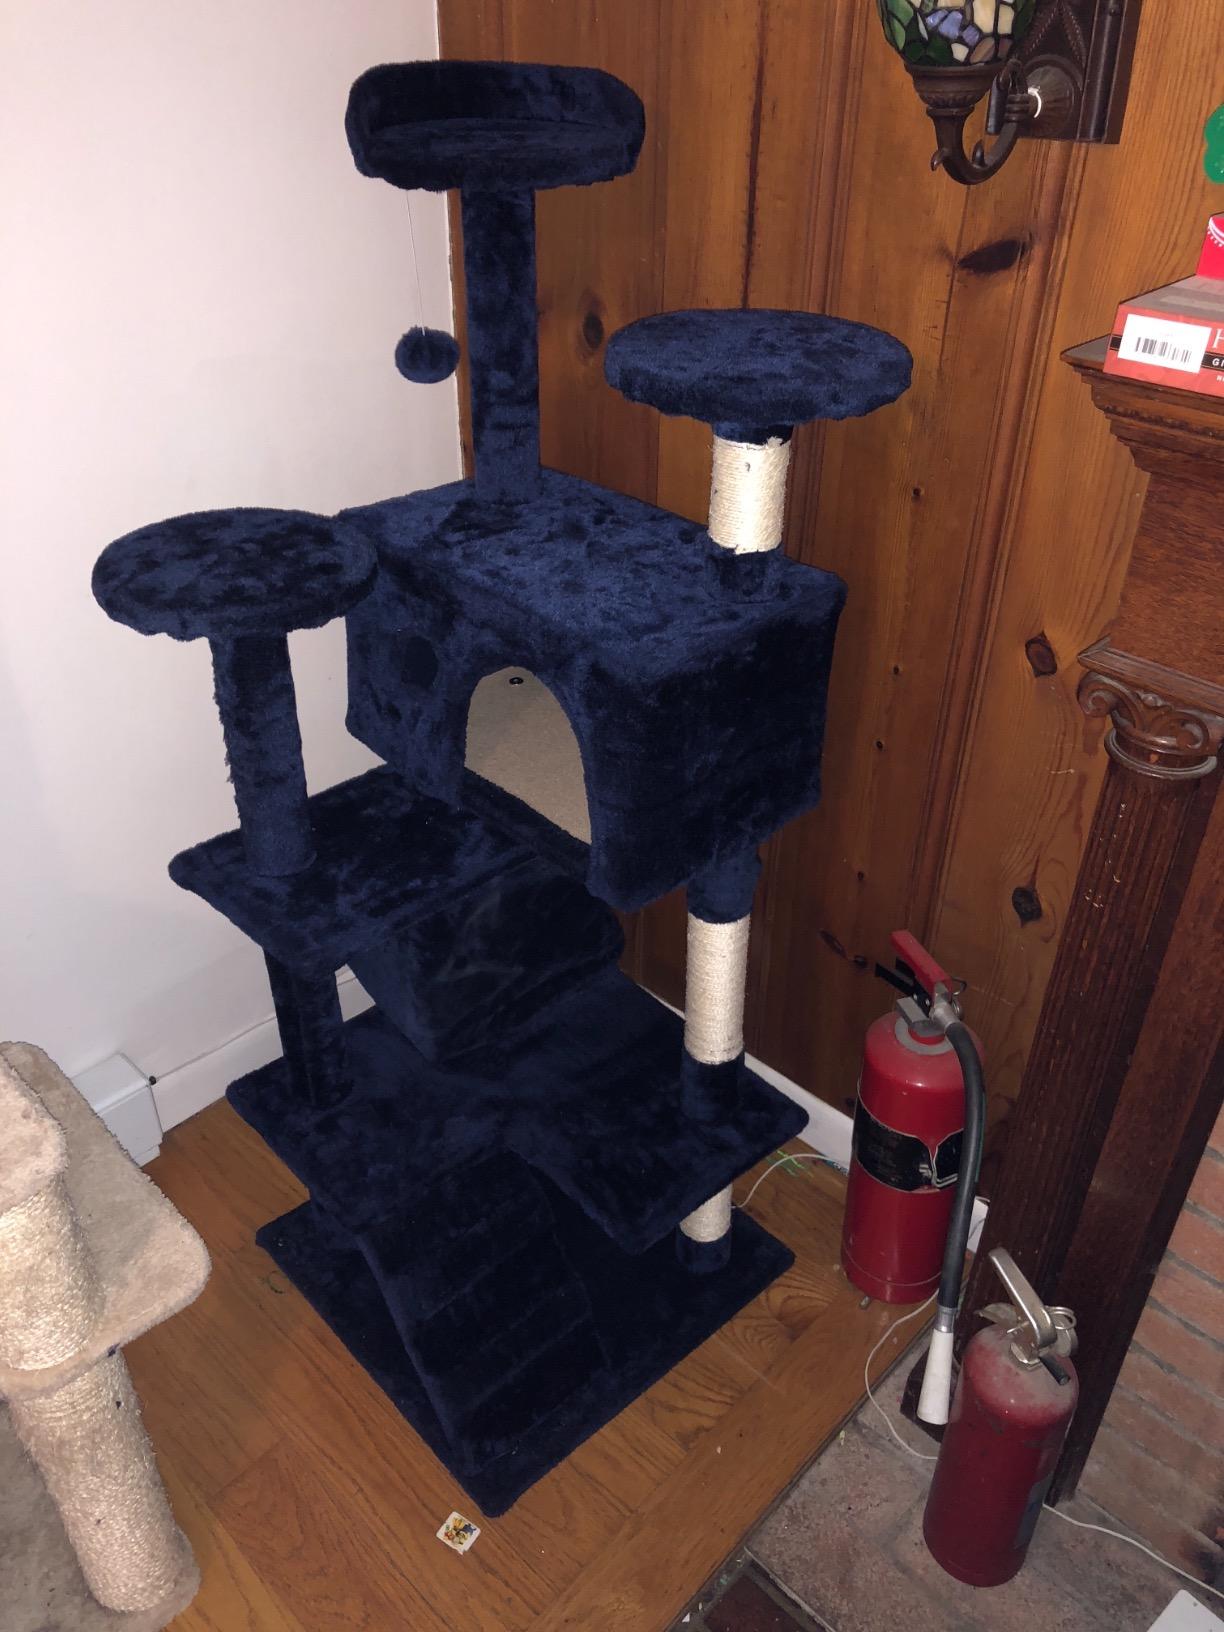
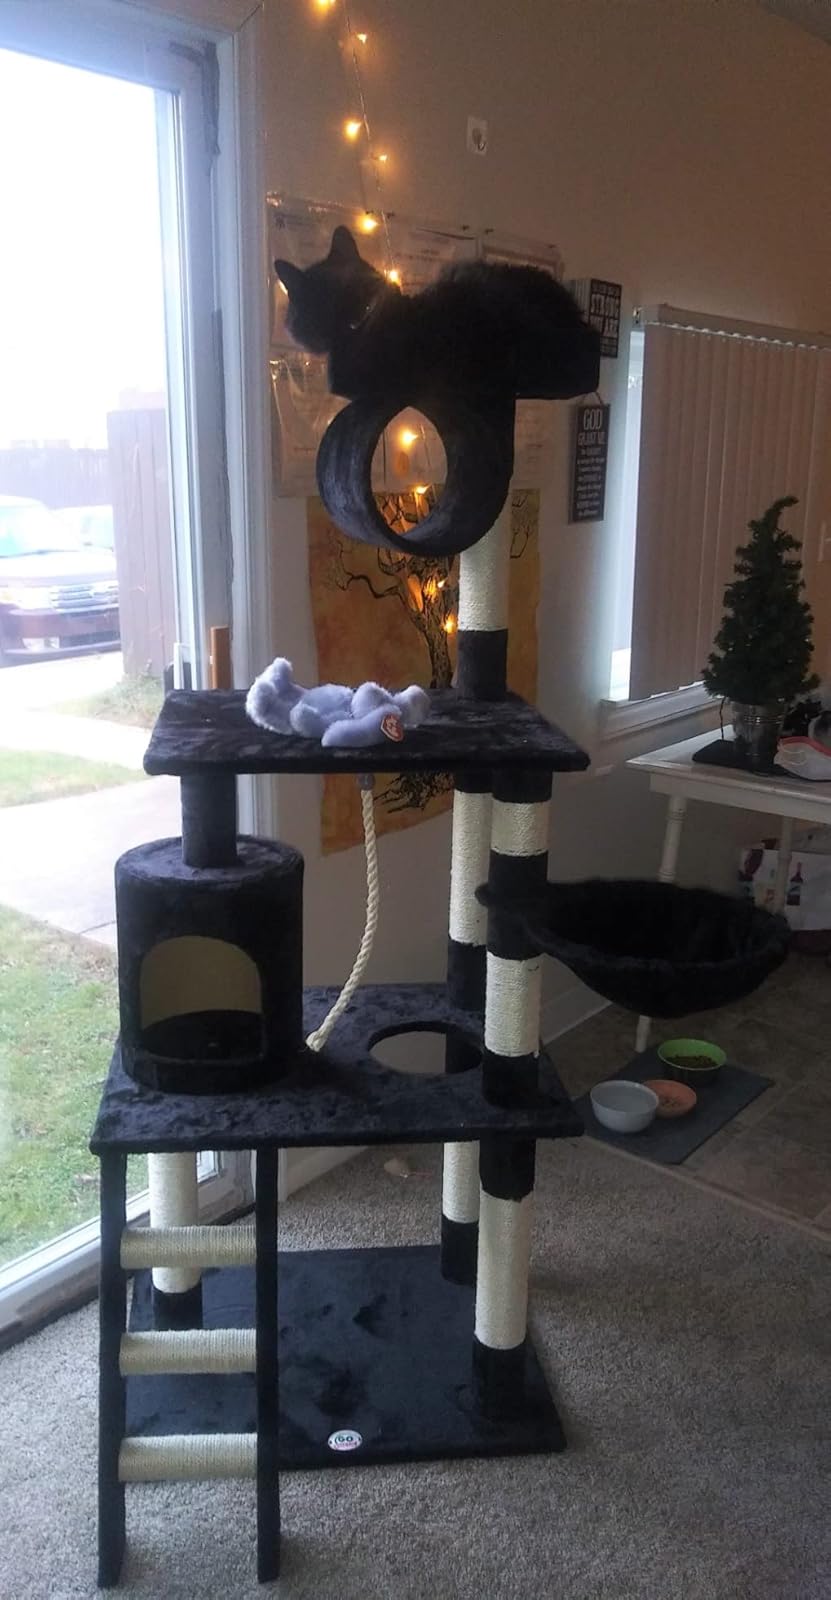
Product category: items_cat tree
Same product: no